Glenn Kirschner

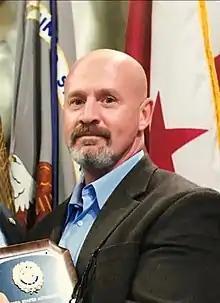
Kirschner in 2018

Glenn Louis Kirschner (born January 2, 1961) is an American attorney, a former U.S. Army prosecutor, a former assistant U.S. Attorney in the office of the United States Attorney for the District of Columbia and a former NBC News/MSNBC legal analyst.